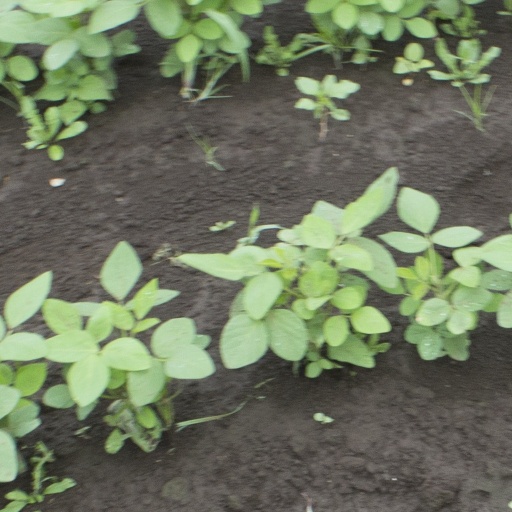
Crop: soybean